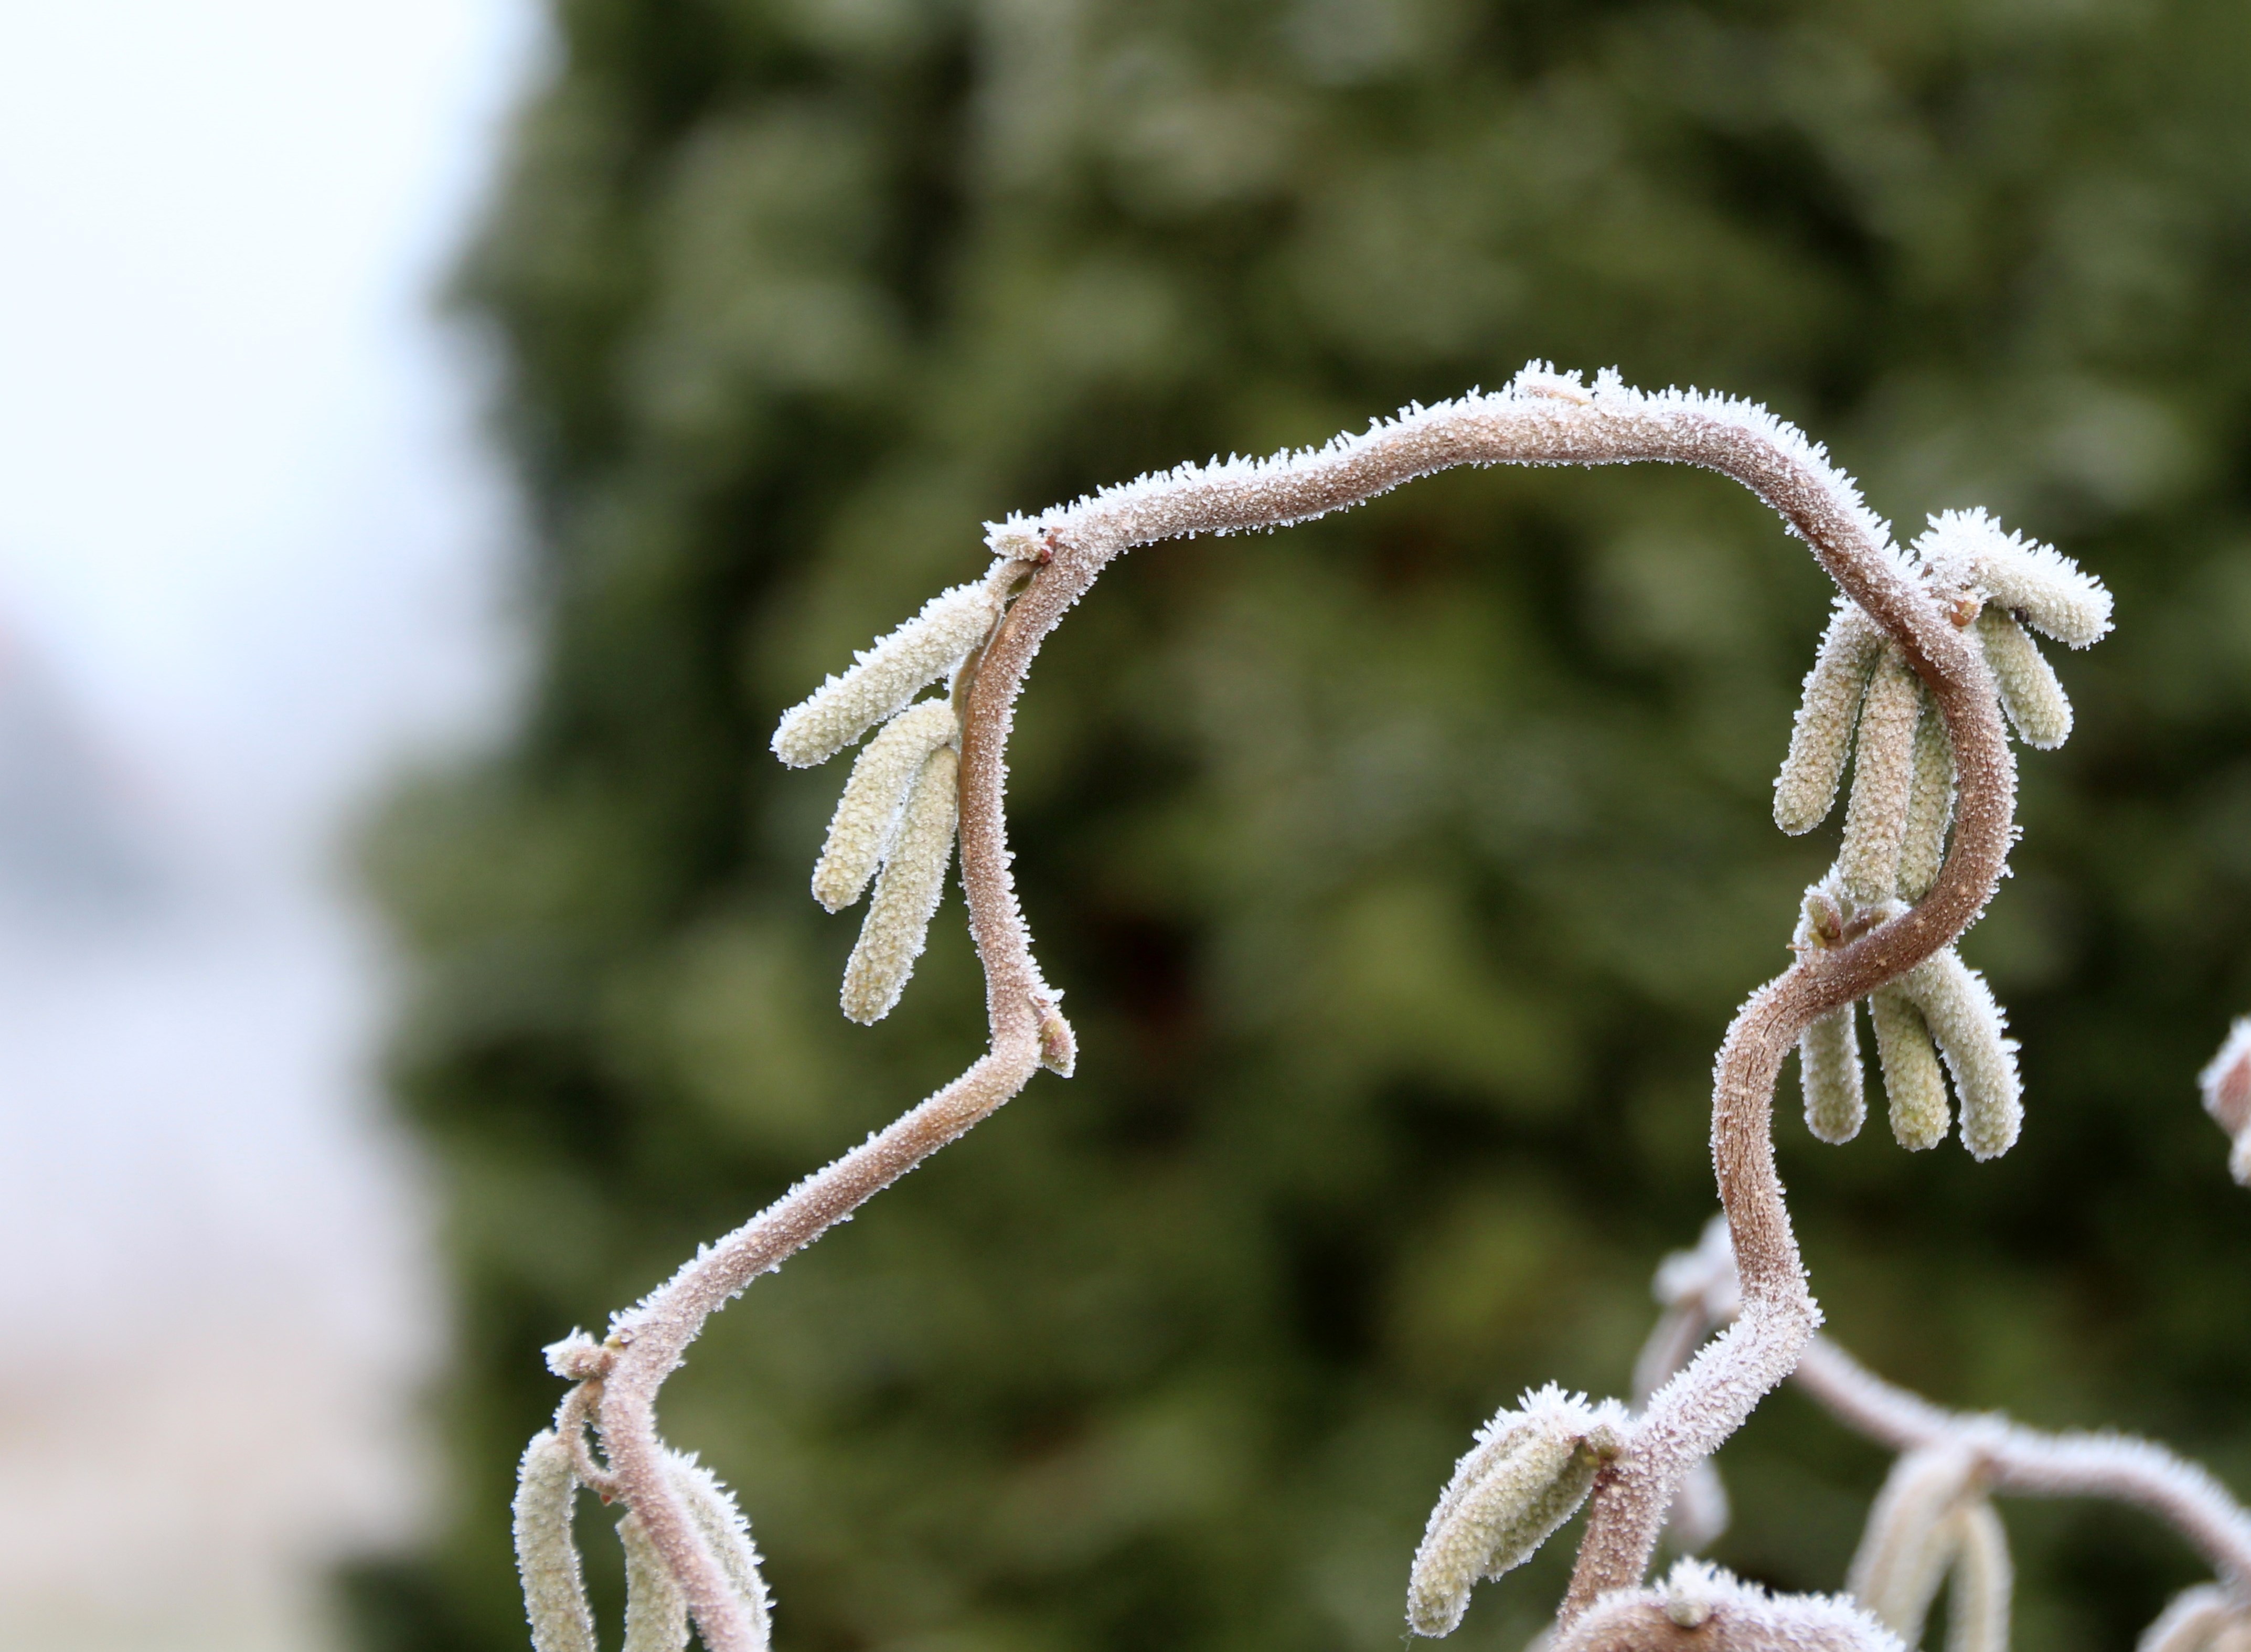
tree, nature, branch, blossom, cold, winter, plant, leaf, flower, frost, pasture, botany, frozen, flora, twig, close up, iced, shrub, bud, macro photography, flowering plant, plant stem, woody plant, land plant, thorns spines and prickles